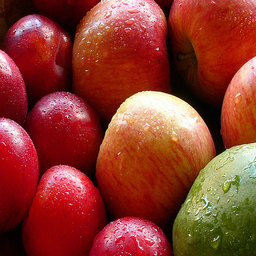
Label: Apple